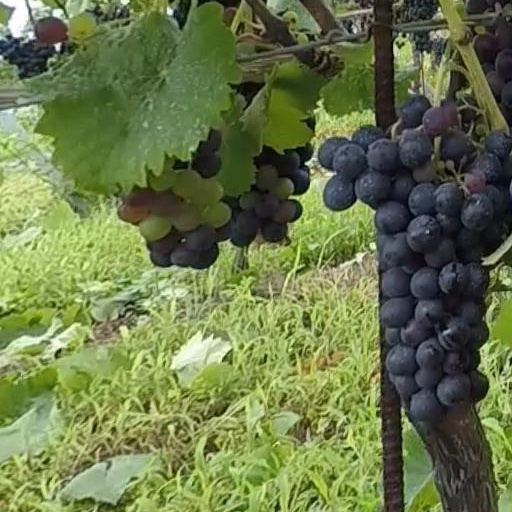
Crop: grape